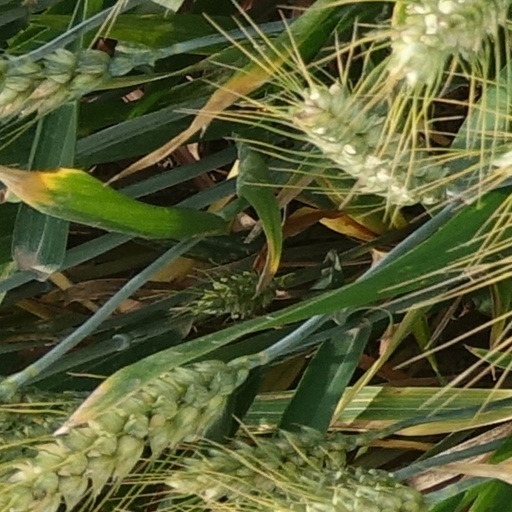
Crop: wheat